David de Gea

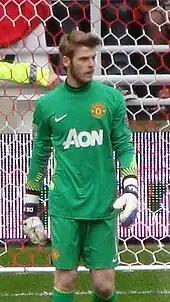
Dea Gea playing for Manchester United in 2012

On 23 October 2011, De Gea played as Manchester United suffered their worst home defeat since 1955 with a 6–1 loss against cross-town rivals Manchester City, the first time United had conceded six goals at home since 1930. De Gea was in goal during the league defeat to Blackburn Rovers and was blamed by most media outlets for failing to deal with an aerial ball that led to the conceding of a late goal by Grant Hanley in a 3–2 defeat. De Gea was nonplussed by the error, saying, "all keepers make mistakes once in a while and none of us like it when we do. I have every intention of spending many years here at Manchester United. I want to become a great United keeper and I want to earn and deserve the respect I hope to get," and spoke of his intentions of surpassing his predecessor: "Hopefully, I will equal or even surpass the performance and contribution Edwin van der Sar made to the club." After this match, De Gea was dropped and replaced by United's second-choice goalkeeper, Anders Lindegaard. An injury to Lindegaard saw De Gea return to the starting line-up for a 3–3 draw with Chelsea at Stamford Bridge on 5 February 2012. De Gea later cited his last-minute save from Juan Mata during this match as the turning point in his season, as he went on to play the club's last 19 matches, keeping eight clean sheets.